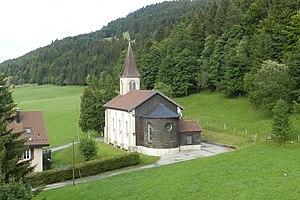
L'église catholique du Brassus, construite à la fin du XIXe siècle.
Le Brassus est une localité de la commune du Chenit en Suisse, située sur la rive gauche de l'Orbe dans la vallée de Joux. Le Brassus est le point de départ nord de la route du col du Marchairuz.